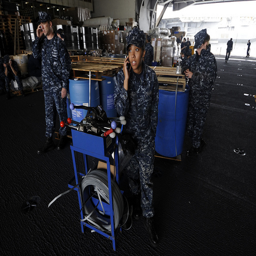
A group of three people standing around each other.
Military persons in uniform talking on cell phones.
Military personnel are in camo and talking on their phones in a shop.
A woman stands in a base using her phone.
Soldiers in the mess hall make calls on their cell phones.